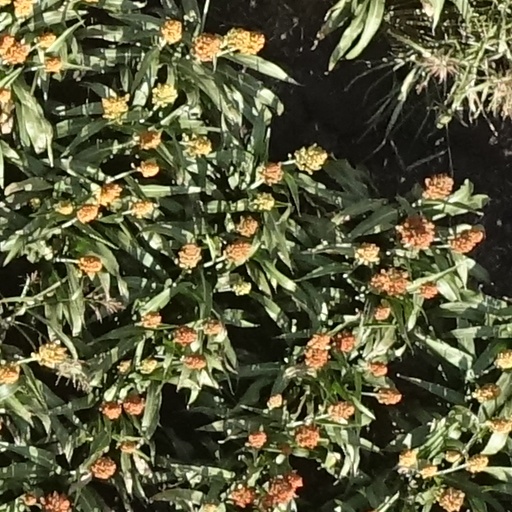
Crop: sorghum